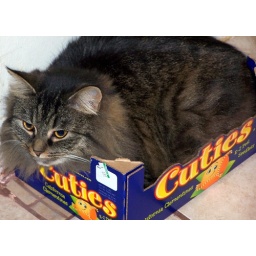
Yummy is sitting in her favorite box, a Cutie box from Clementines. Never mind that she doesn't quite fit!